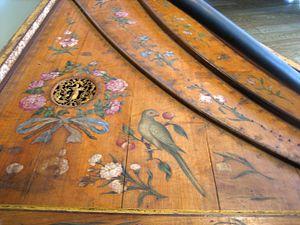
Clavecin de Jean Denis II, 1648, au musée de l'hospice Saint-Roch à Issoudun
Le musée de l'Hospice Saint-Roch d'Issoudun est un musée municipal, labellisé musée de France, situé à Issoudun, dans l'Indre.